The Nun II

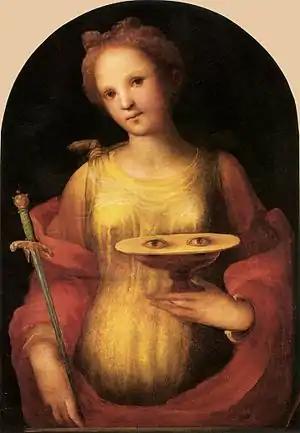
A version of the "Saint Lucy" by Italian painter Beccafumi is shown in some sequences

In Tarascon, Irene is haunted by Valak. Debra receives Noiret's rosary from Jacques. At school, Sophie is bullied by classmates and locked in the deconsecrated sealed-off chapel. The bully points out the goat on the stained-glass window, claiming that the devil appears when the sun shines and turns the goat's eyes red. One night, the headmistress encounters a sleepwalking Maurice and is killed by Valak.